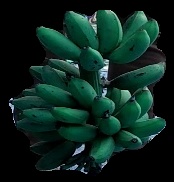
Variety: rasbale
Grade: grade3